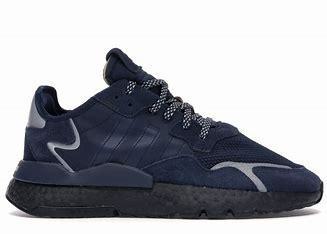
Brand: adidas
Model: Nite Jogger Athletic